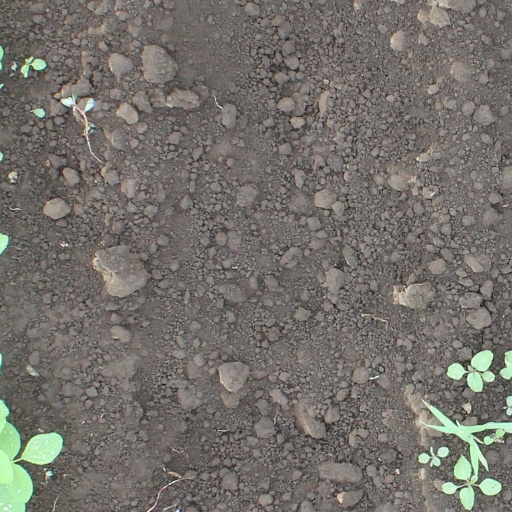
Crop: soybean